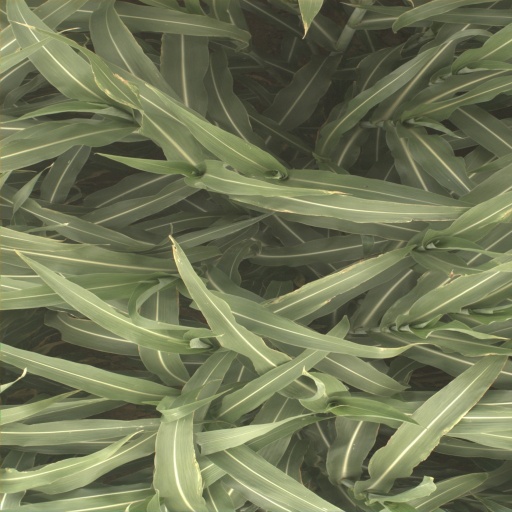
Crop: sorghum